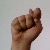
The image shows a hand gesture representing the letter 'T' in Indian Sign Language.